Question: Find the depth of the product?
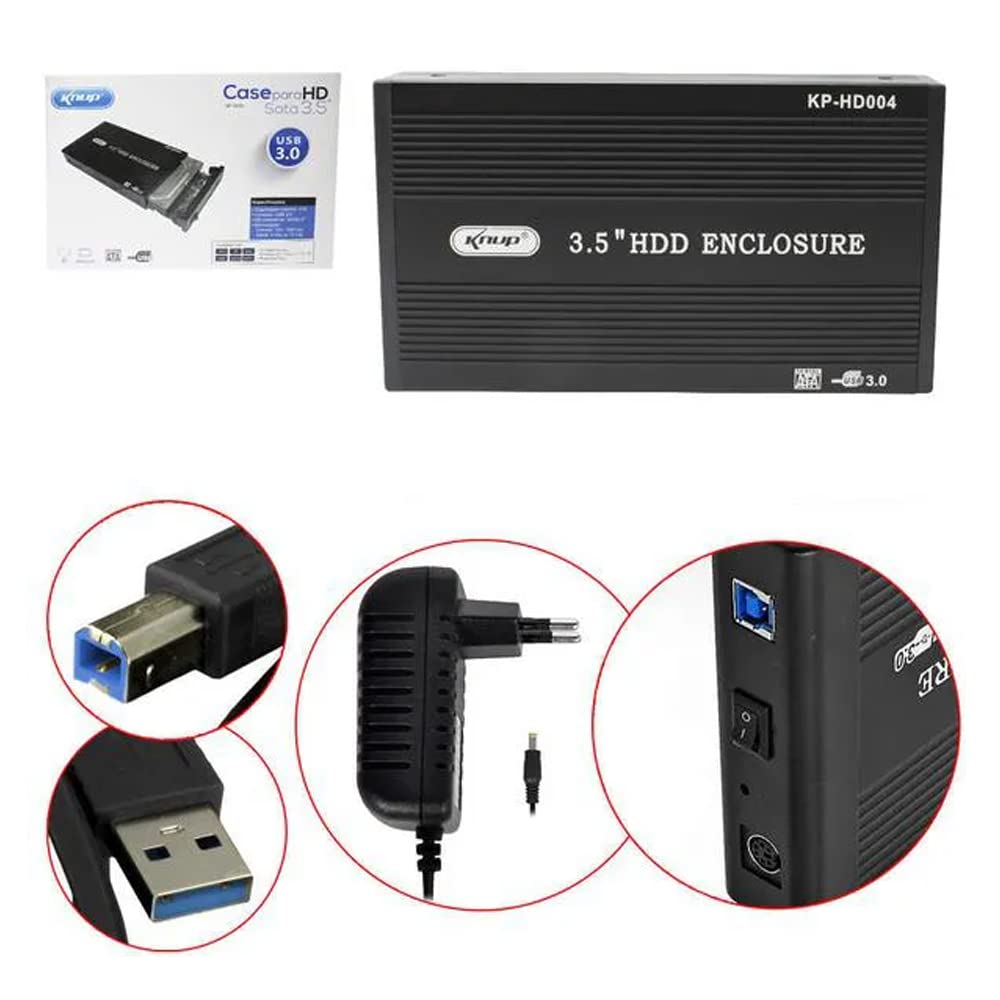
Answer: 3.5 inch